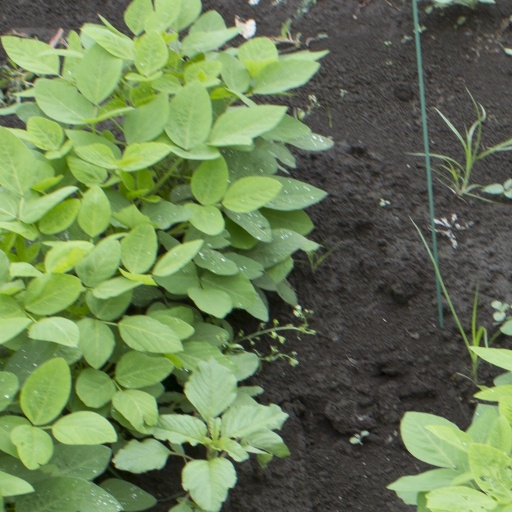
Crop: soybean